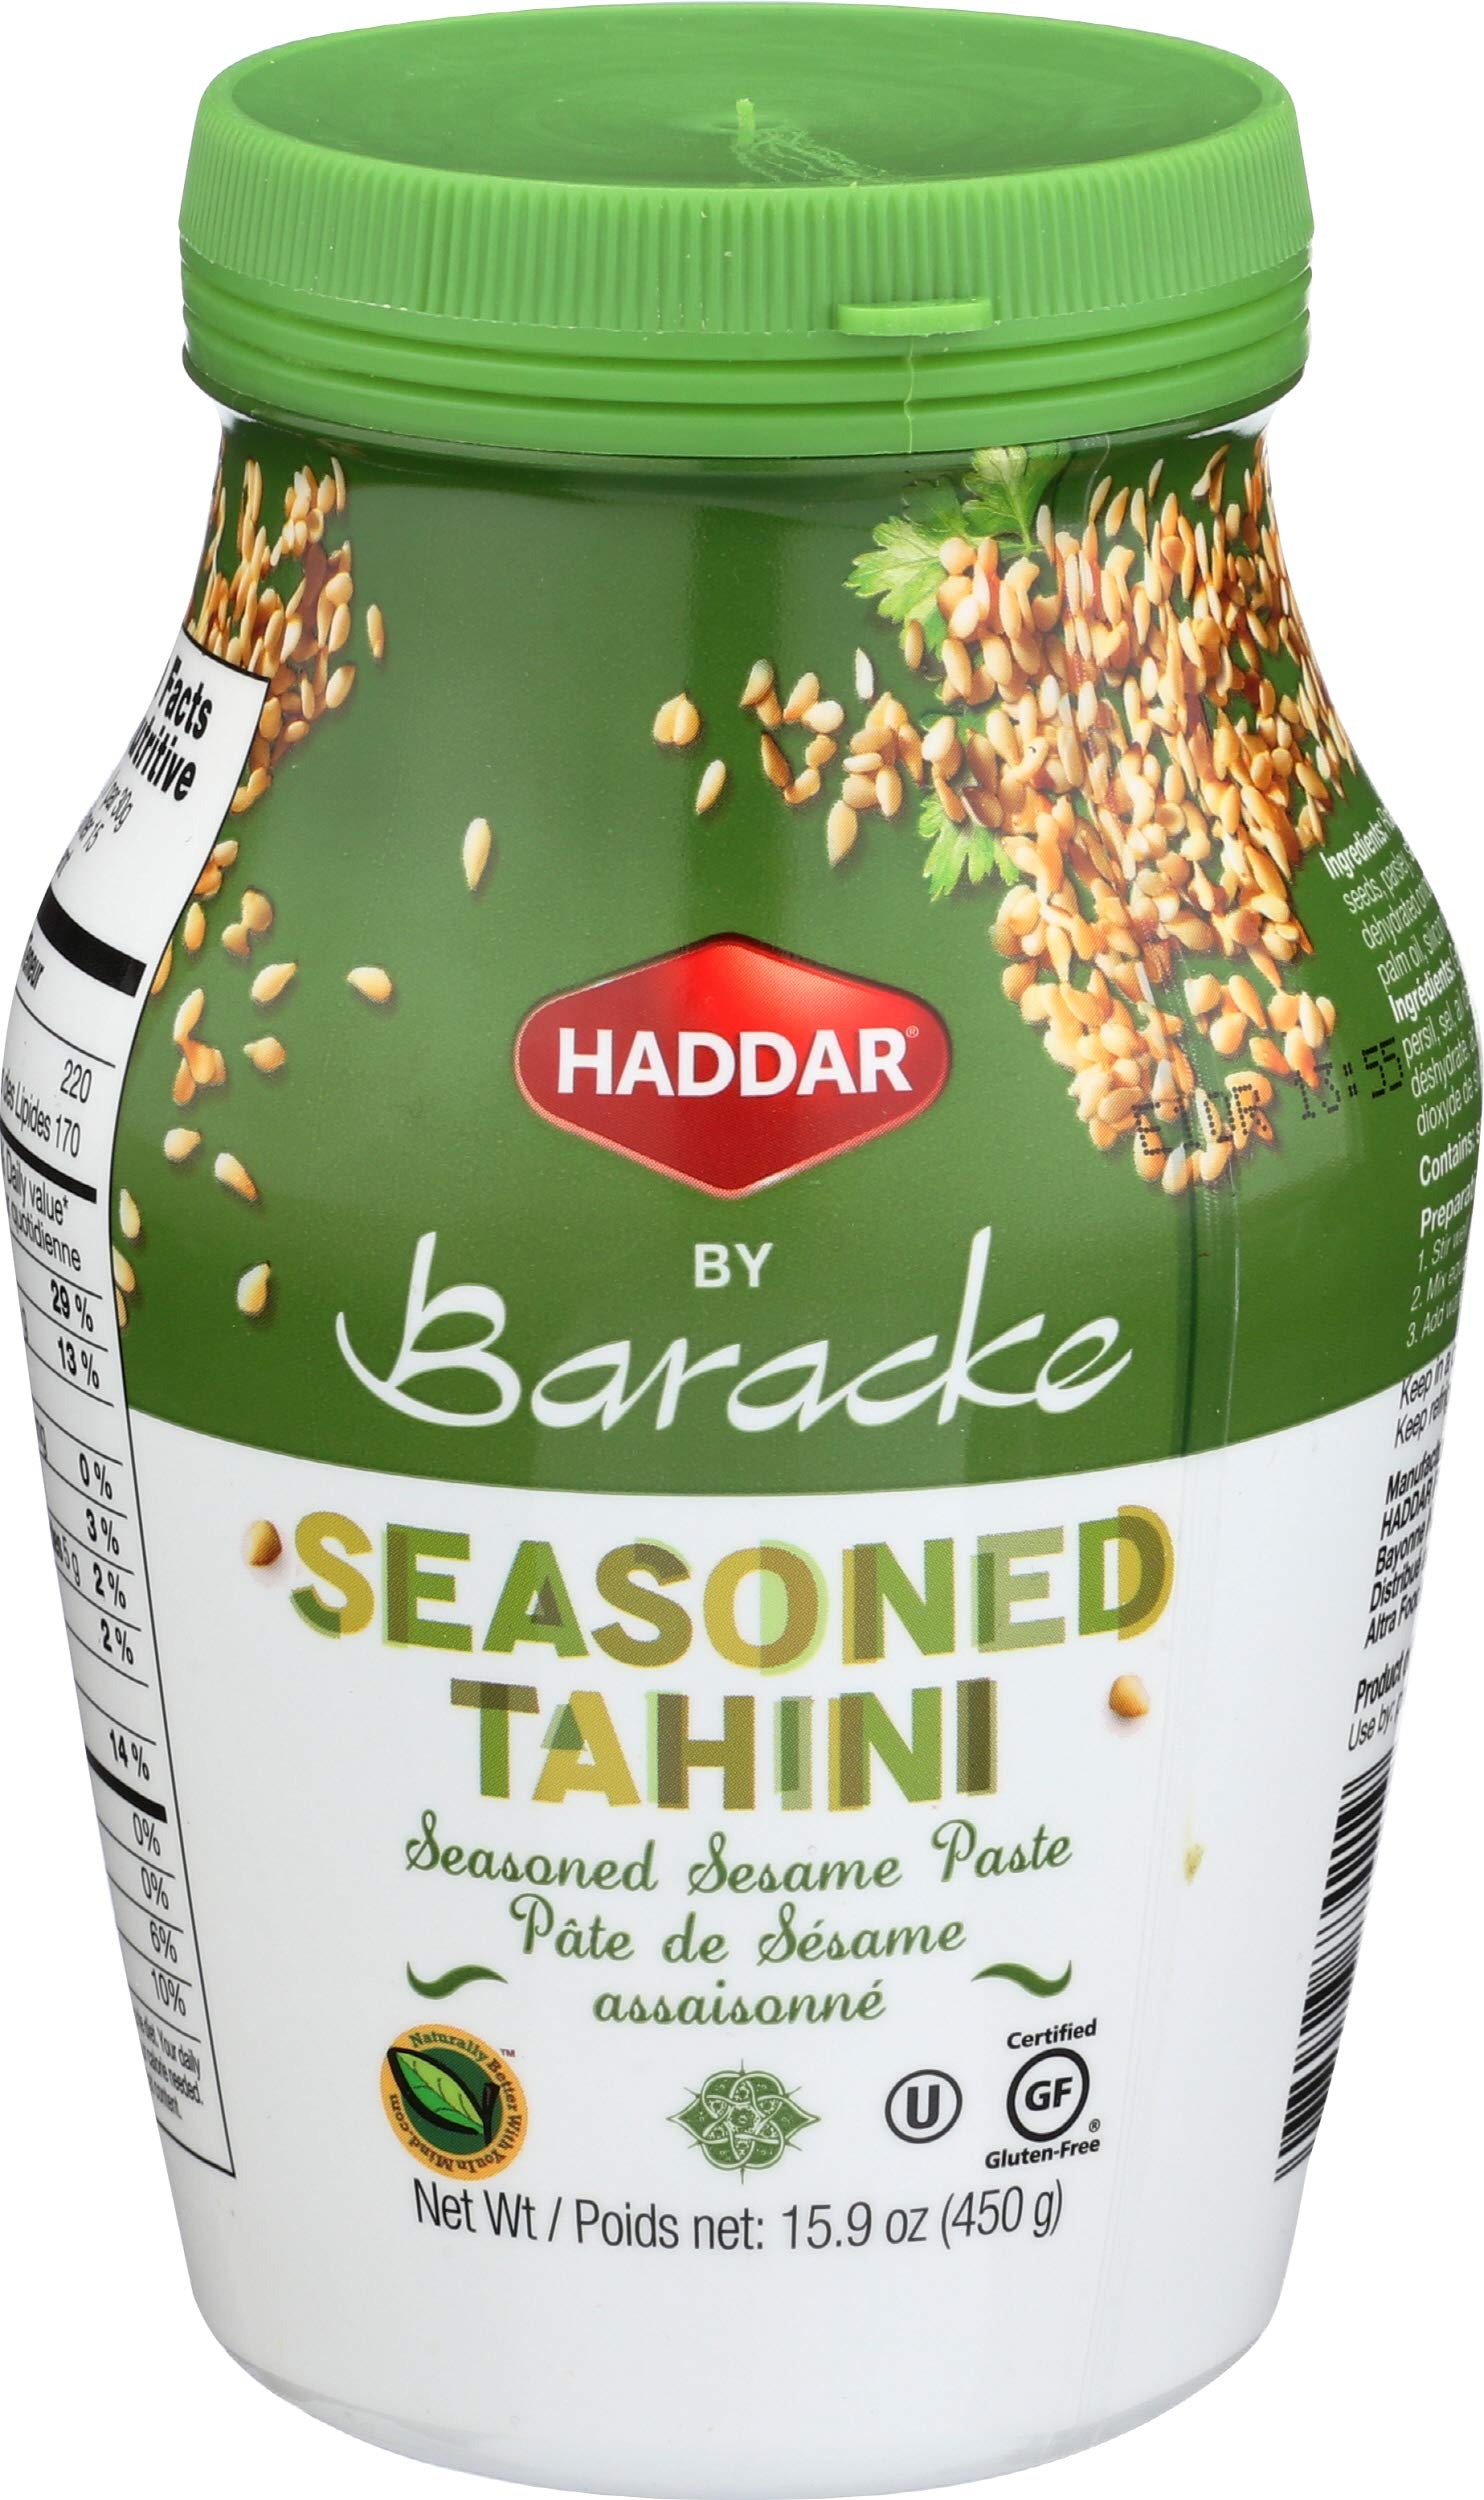
Item Name: Haddar Seasoned Tahini by Barake, 15.9 Oz Bottle
Bullet Point 1: Ingredients: Purified Water
Bullet Point 2: Item Package Weight: 1.0 lb
Value: 15.9
Unit: Ounce

Price: 6.49